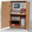
Label: wardrobe